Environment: real
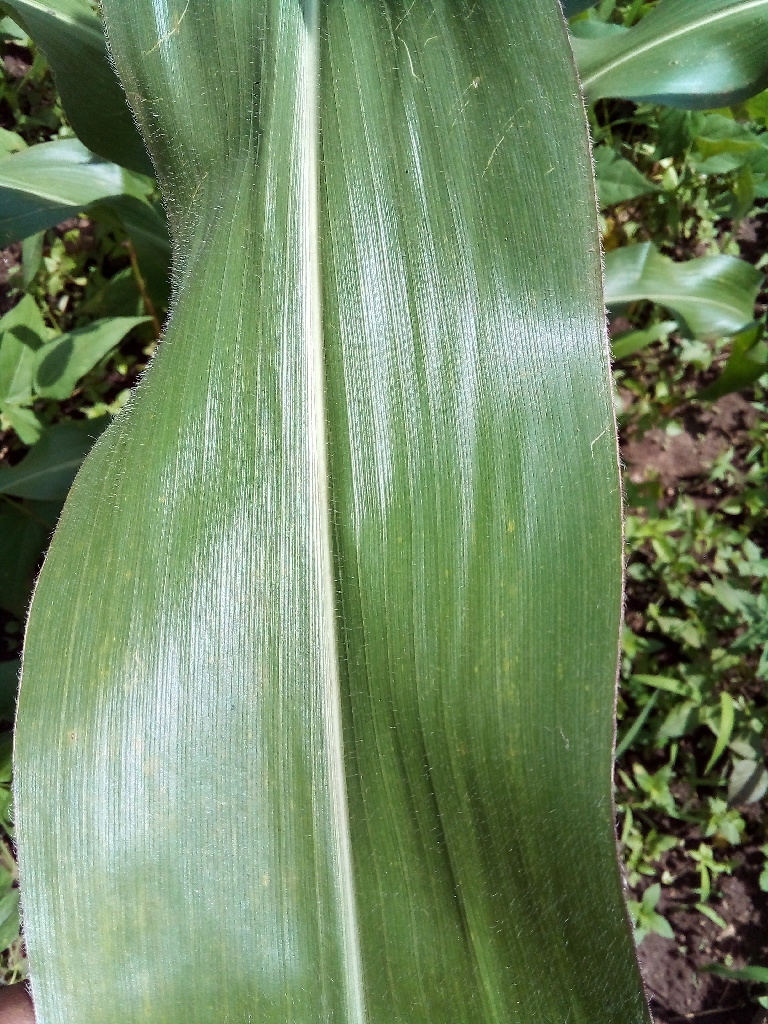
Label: healthy